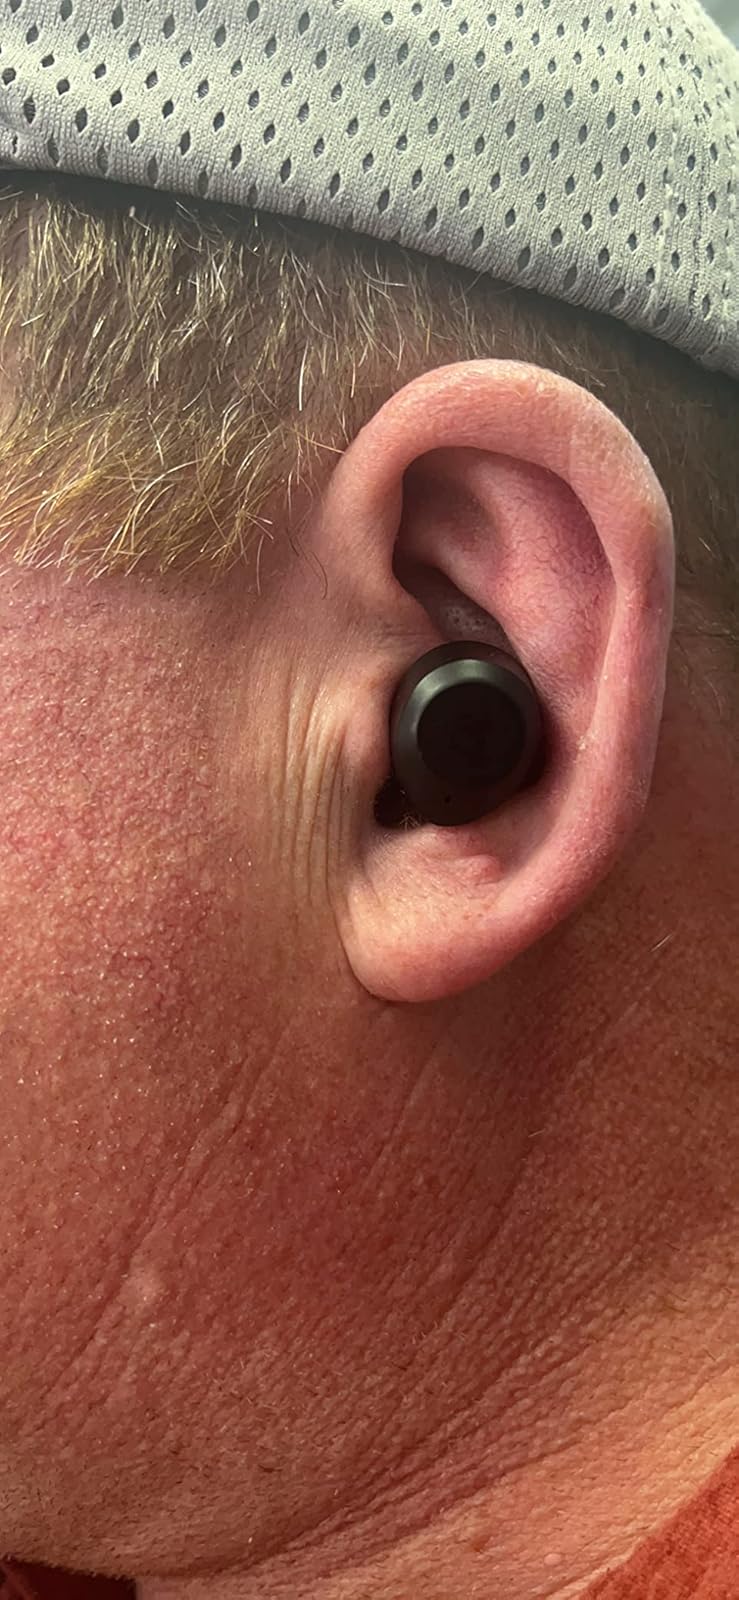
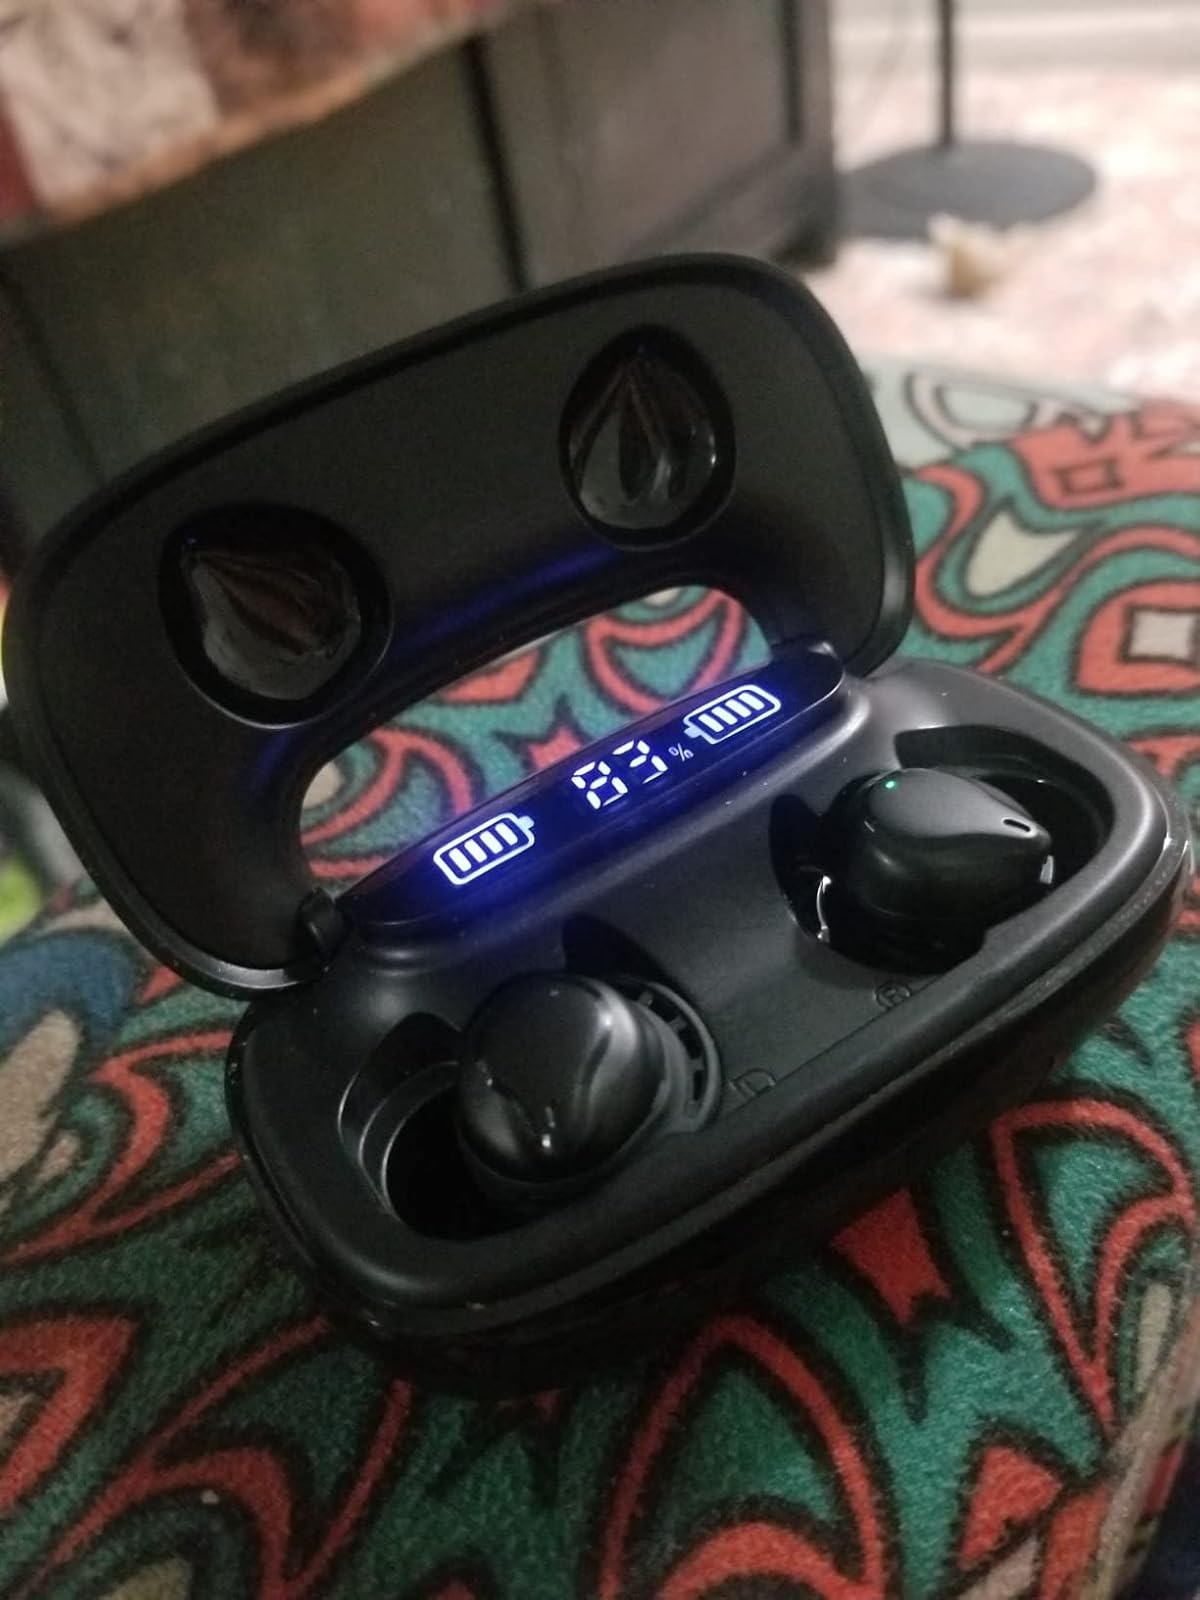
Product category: earbuds
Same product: no